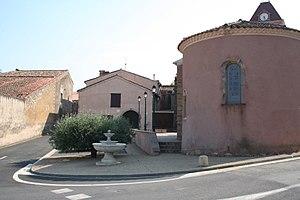
Assignan est une commune française située dans le département de l'Hérault, en région Occitanie.